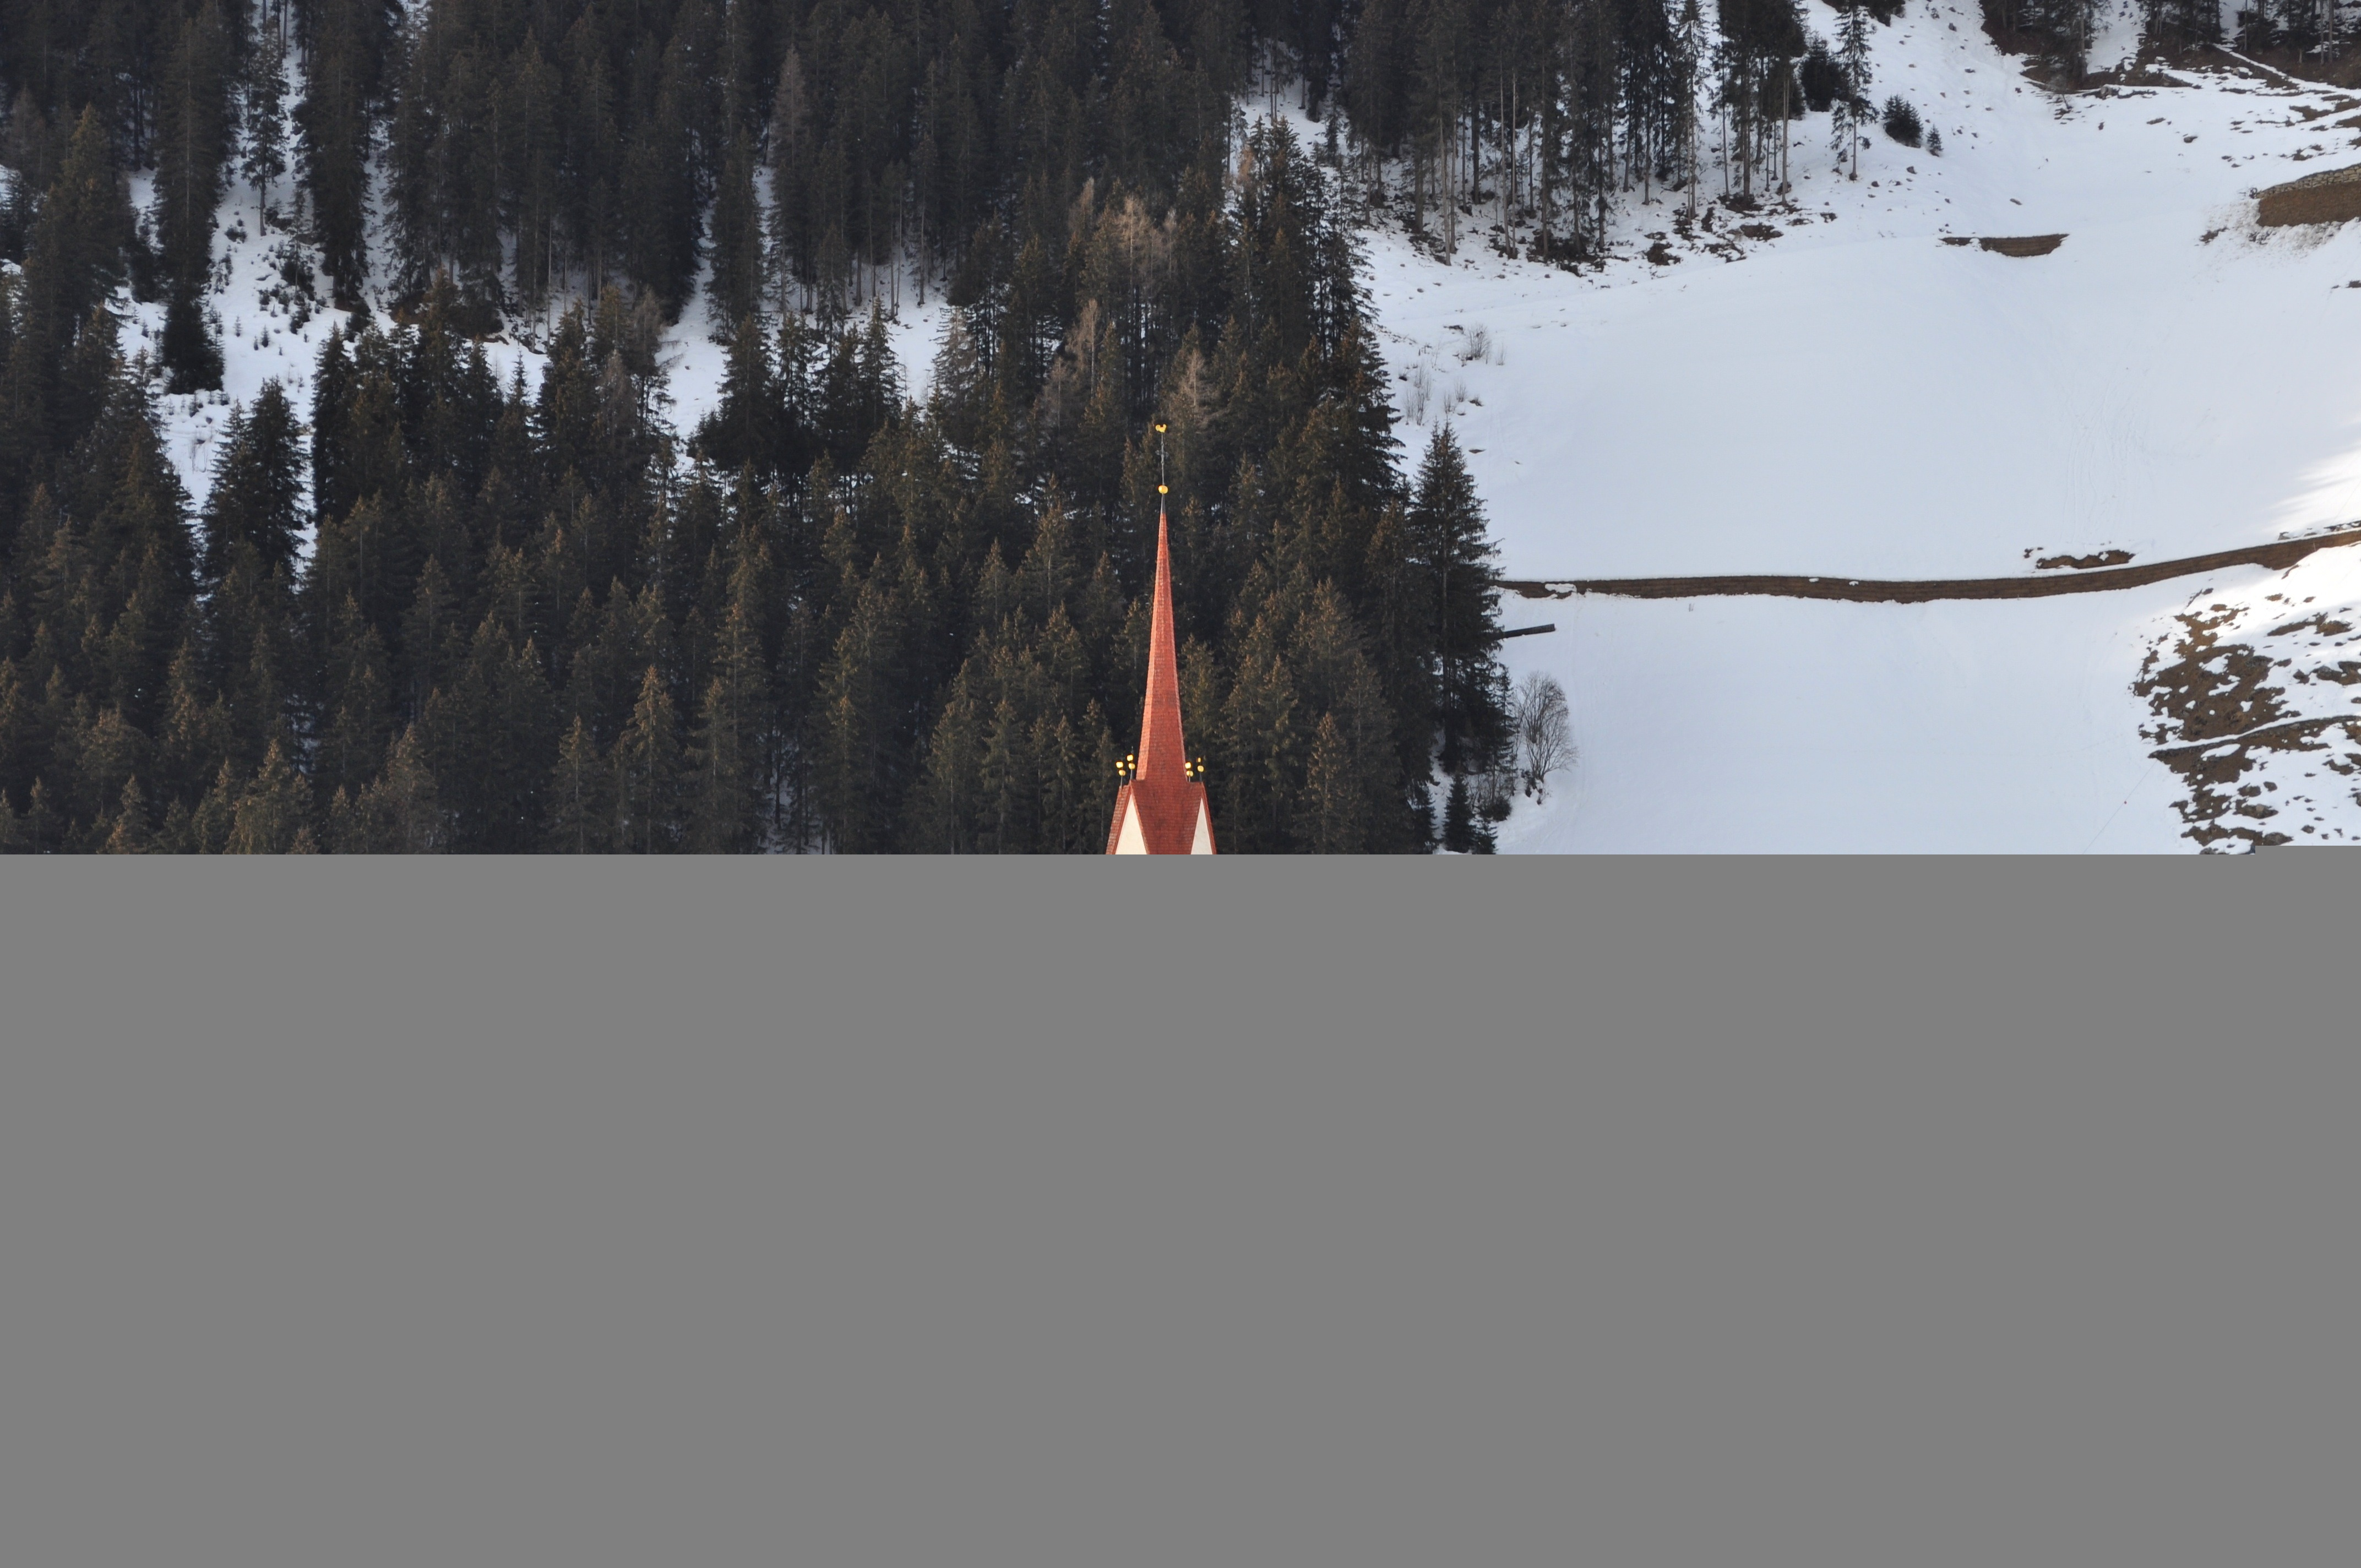
landscape, tree, nature, forest, wilderness, snow, winter, architecture, countryside, valley, country, village, ice, rural, reflection, italy, church, season, trees, woods, outside, buildings, screenshot, atmospheric phenomenon, geological phenomenon